Oaks Estate, Australian Capital Territory

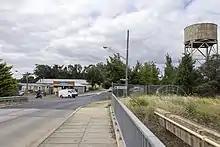
McEwan Avenue

The street names in Oaks Estate village mark the name of some significant historic figures in its development over the past 150 years.